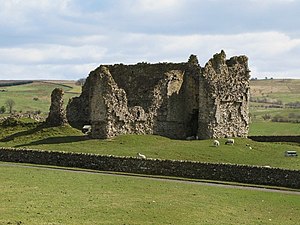
Bewcastle Castle
Ruinerne af Bewcastle Castle.
Bewcastle Castle er en tidligere borg og nuværende ruin i sogne Bewcastle i det engelske county Cumbria, nogle få kilometer fra grænsen til Skotland.